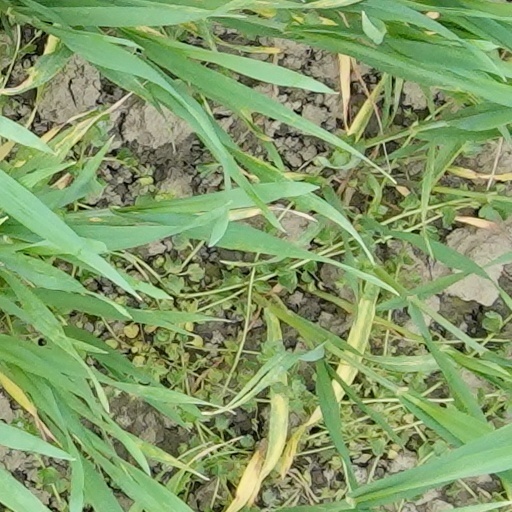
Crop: wheat